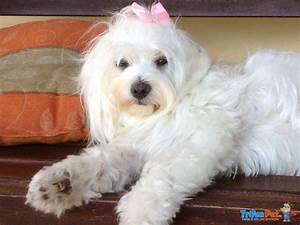
Label: cane